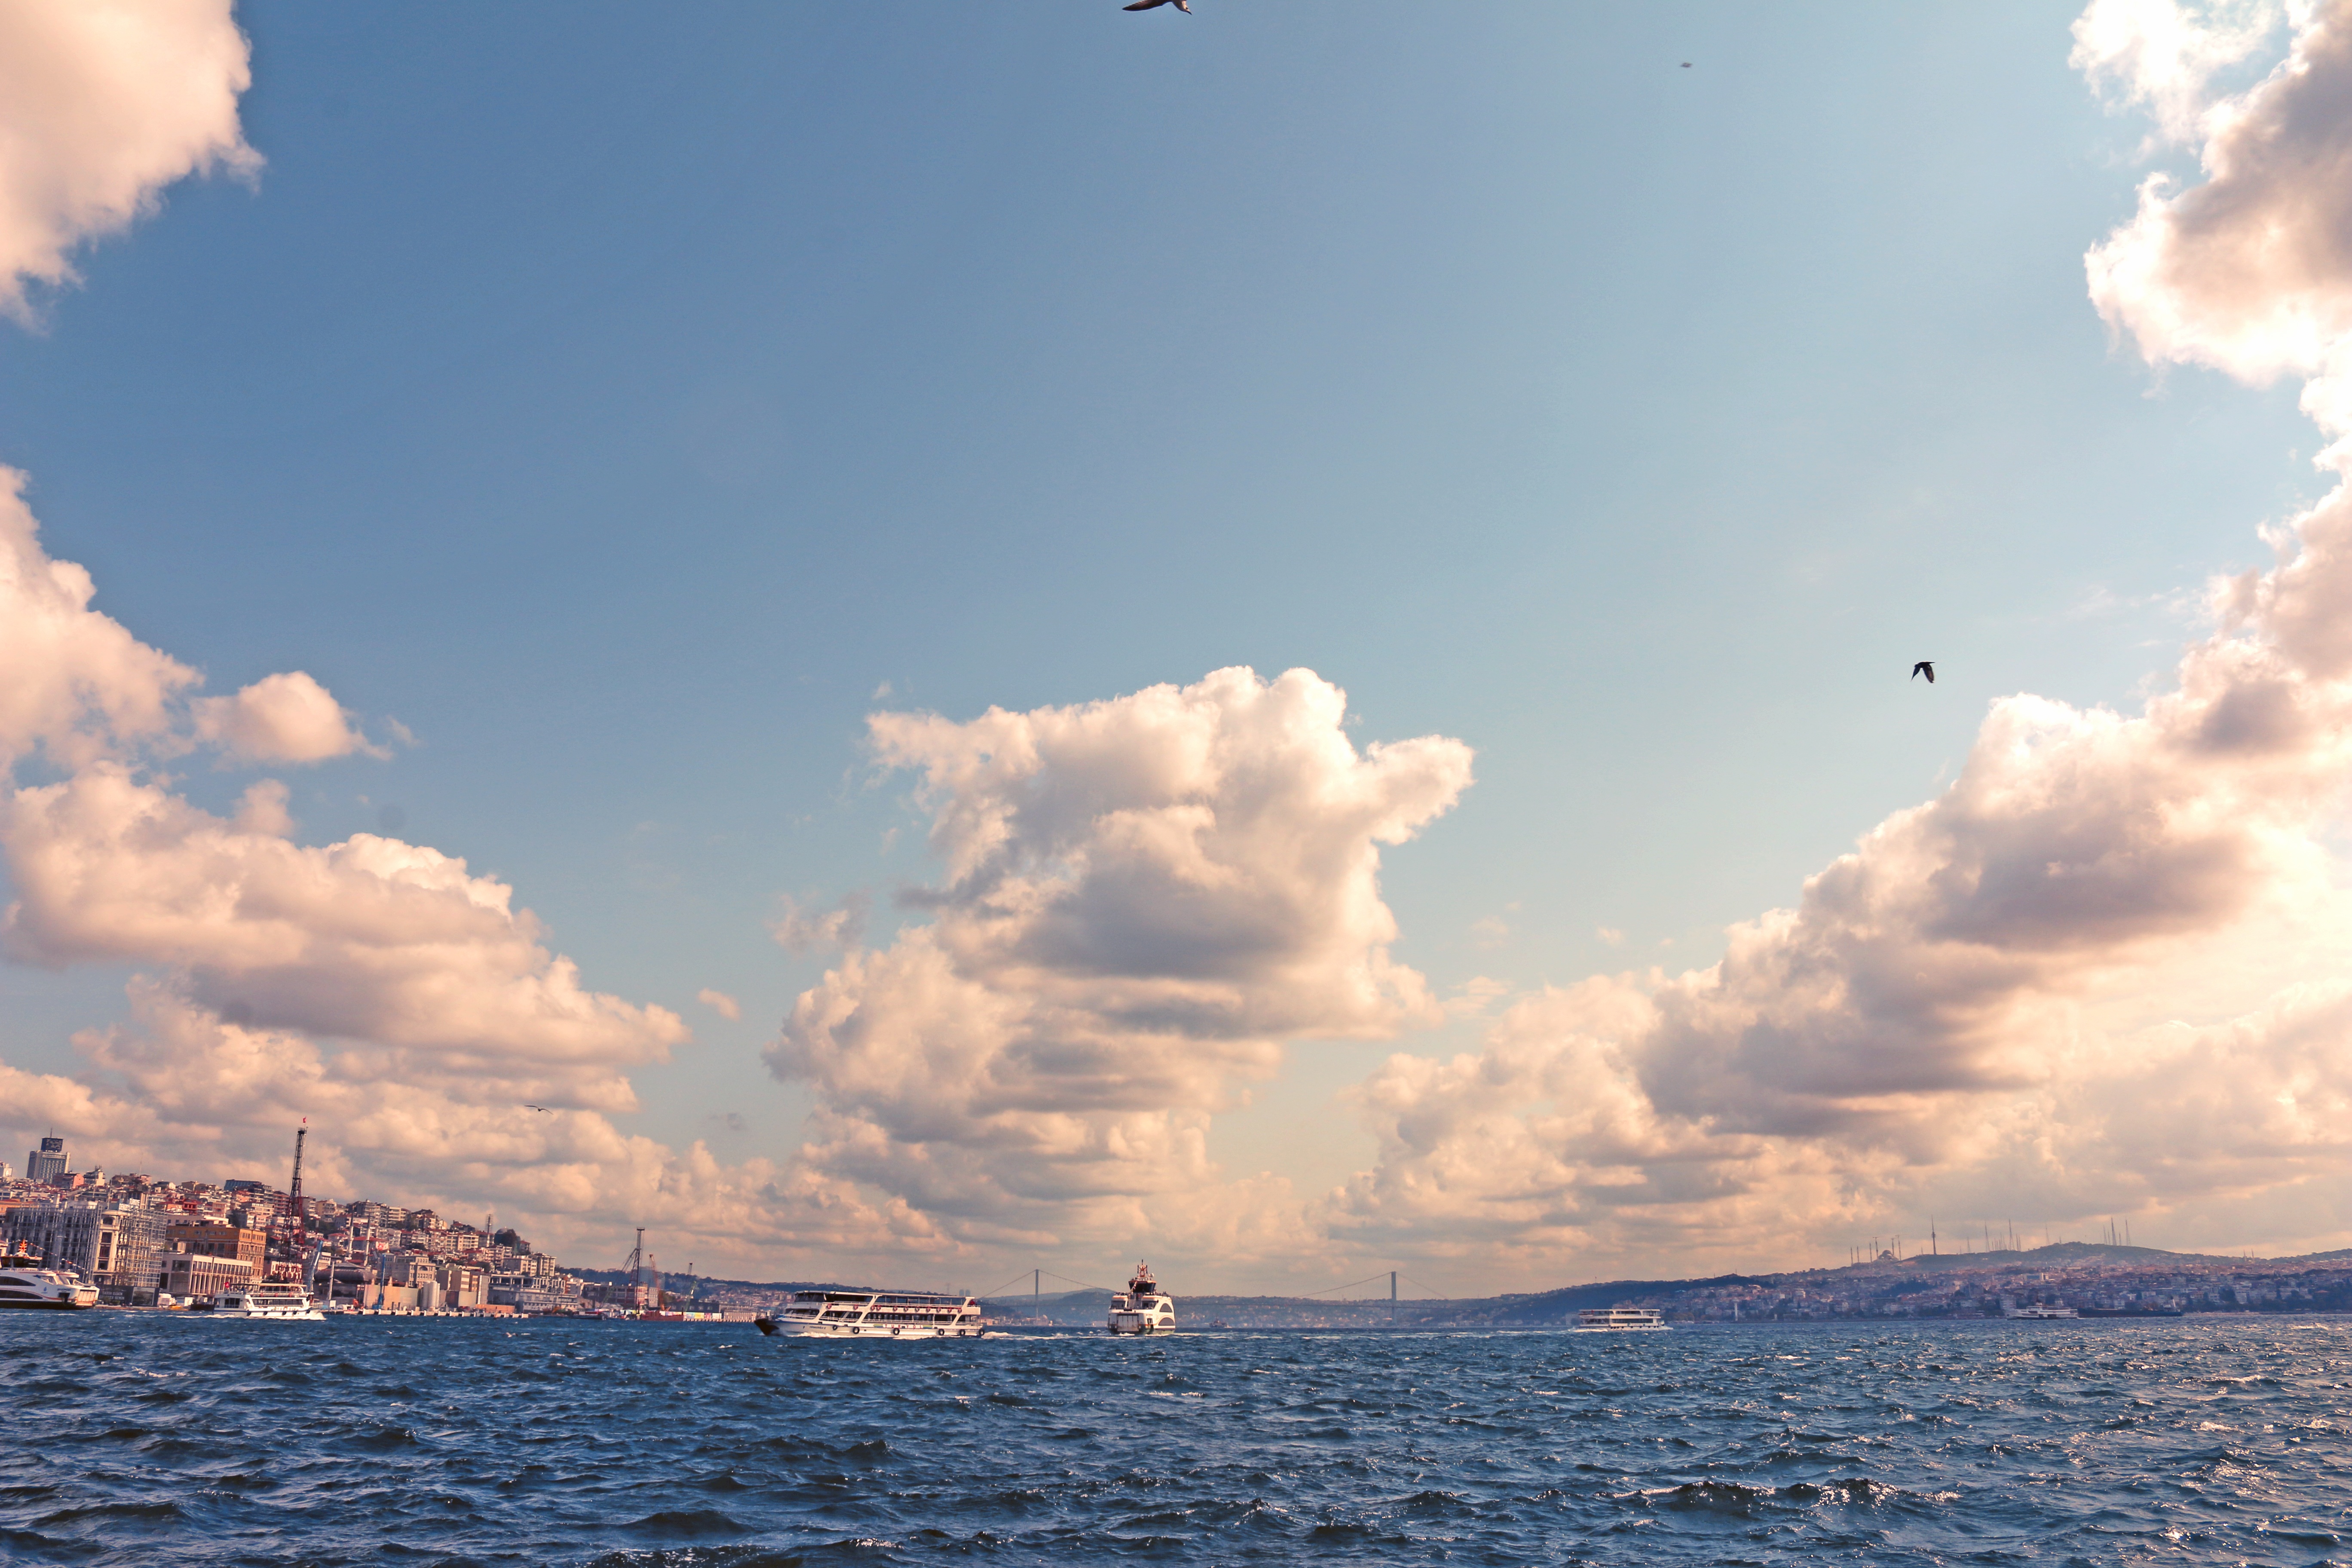
beach, sea, coast, ocean, horizon, cloud, sky, sun, sunrise, sunset, sunlight, shore, wave, dusk, evening, vehicle, sailing, clouds, turkey, istanbul, bosphorus, v, meteorological phenomenon, wind wave